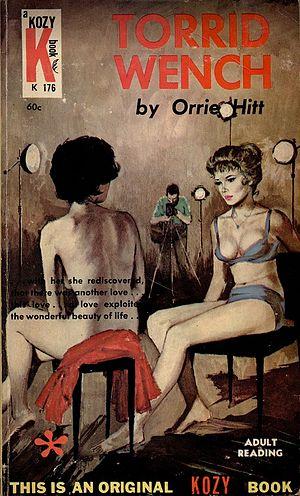
Couverture de ""Torrid Wench"" par Orrie Hitt."
Kozy Books était une maison d'édition américaine de la fin des années 1950 au début des années 1960 spécialisées dans les romans pulps. Elle était basée à New York.